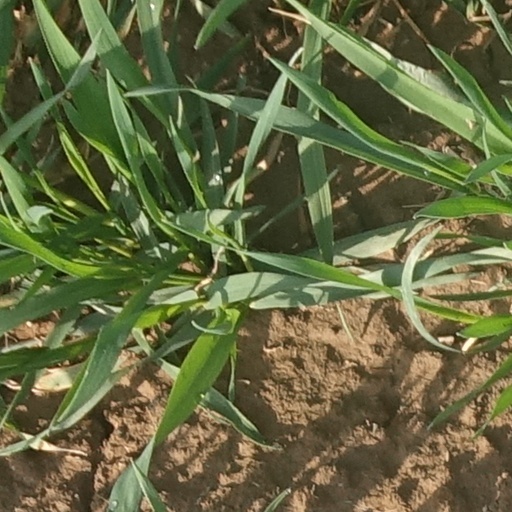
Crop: wheat